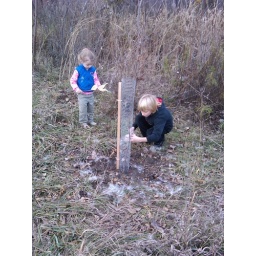
Celia and EJ planting milkweed around the newly caged black walnut by the lake